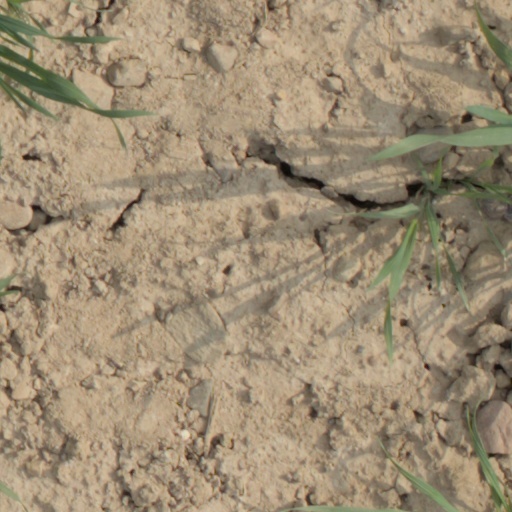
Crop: wheat